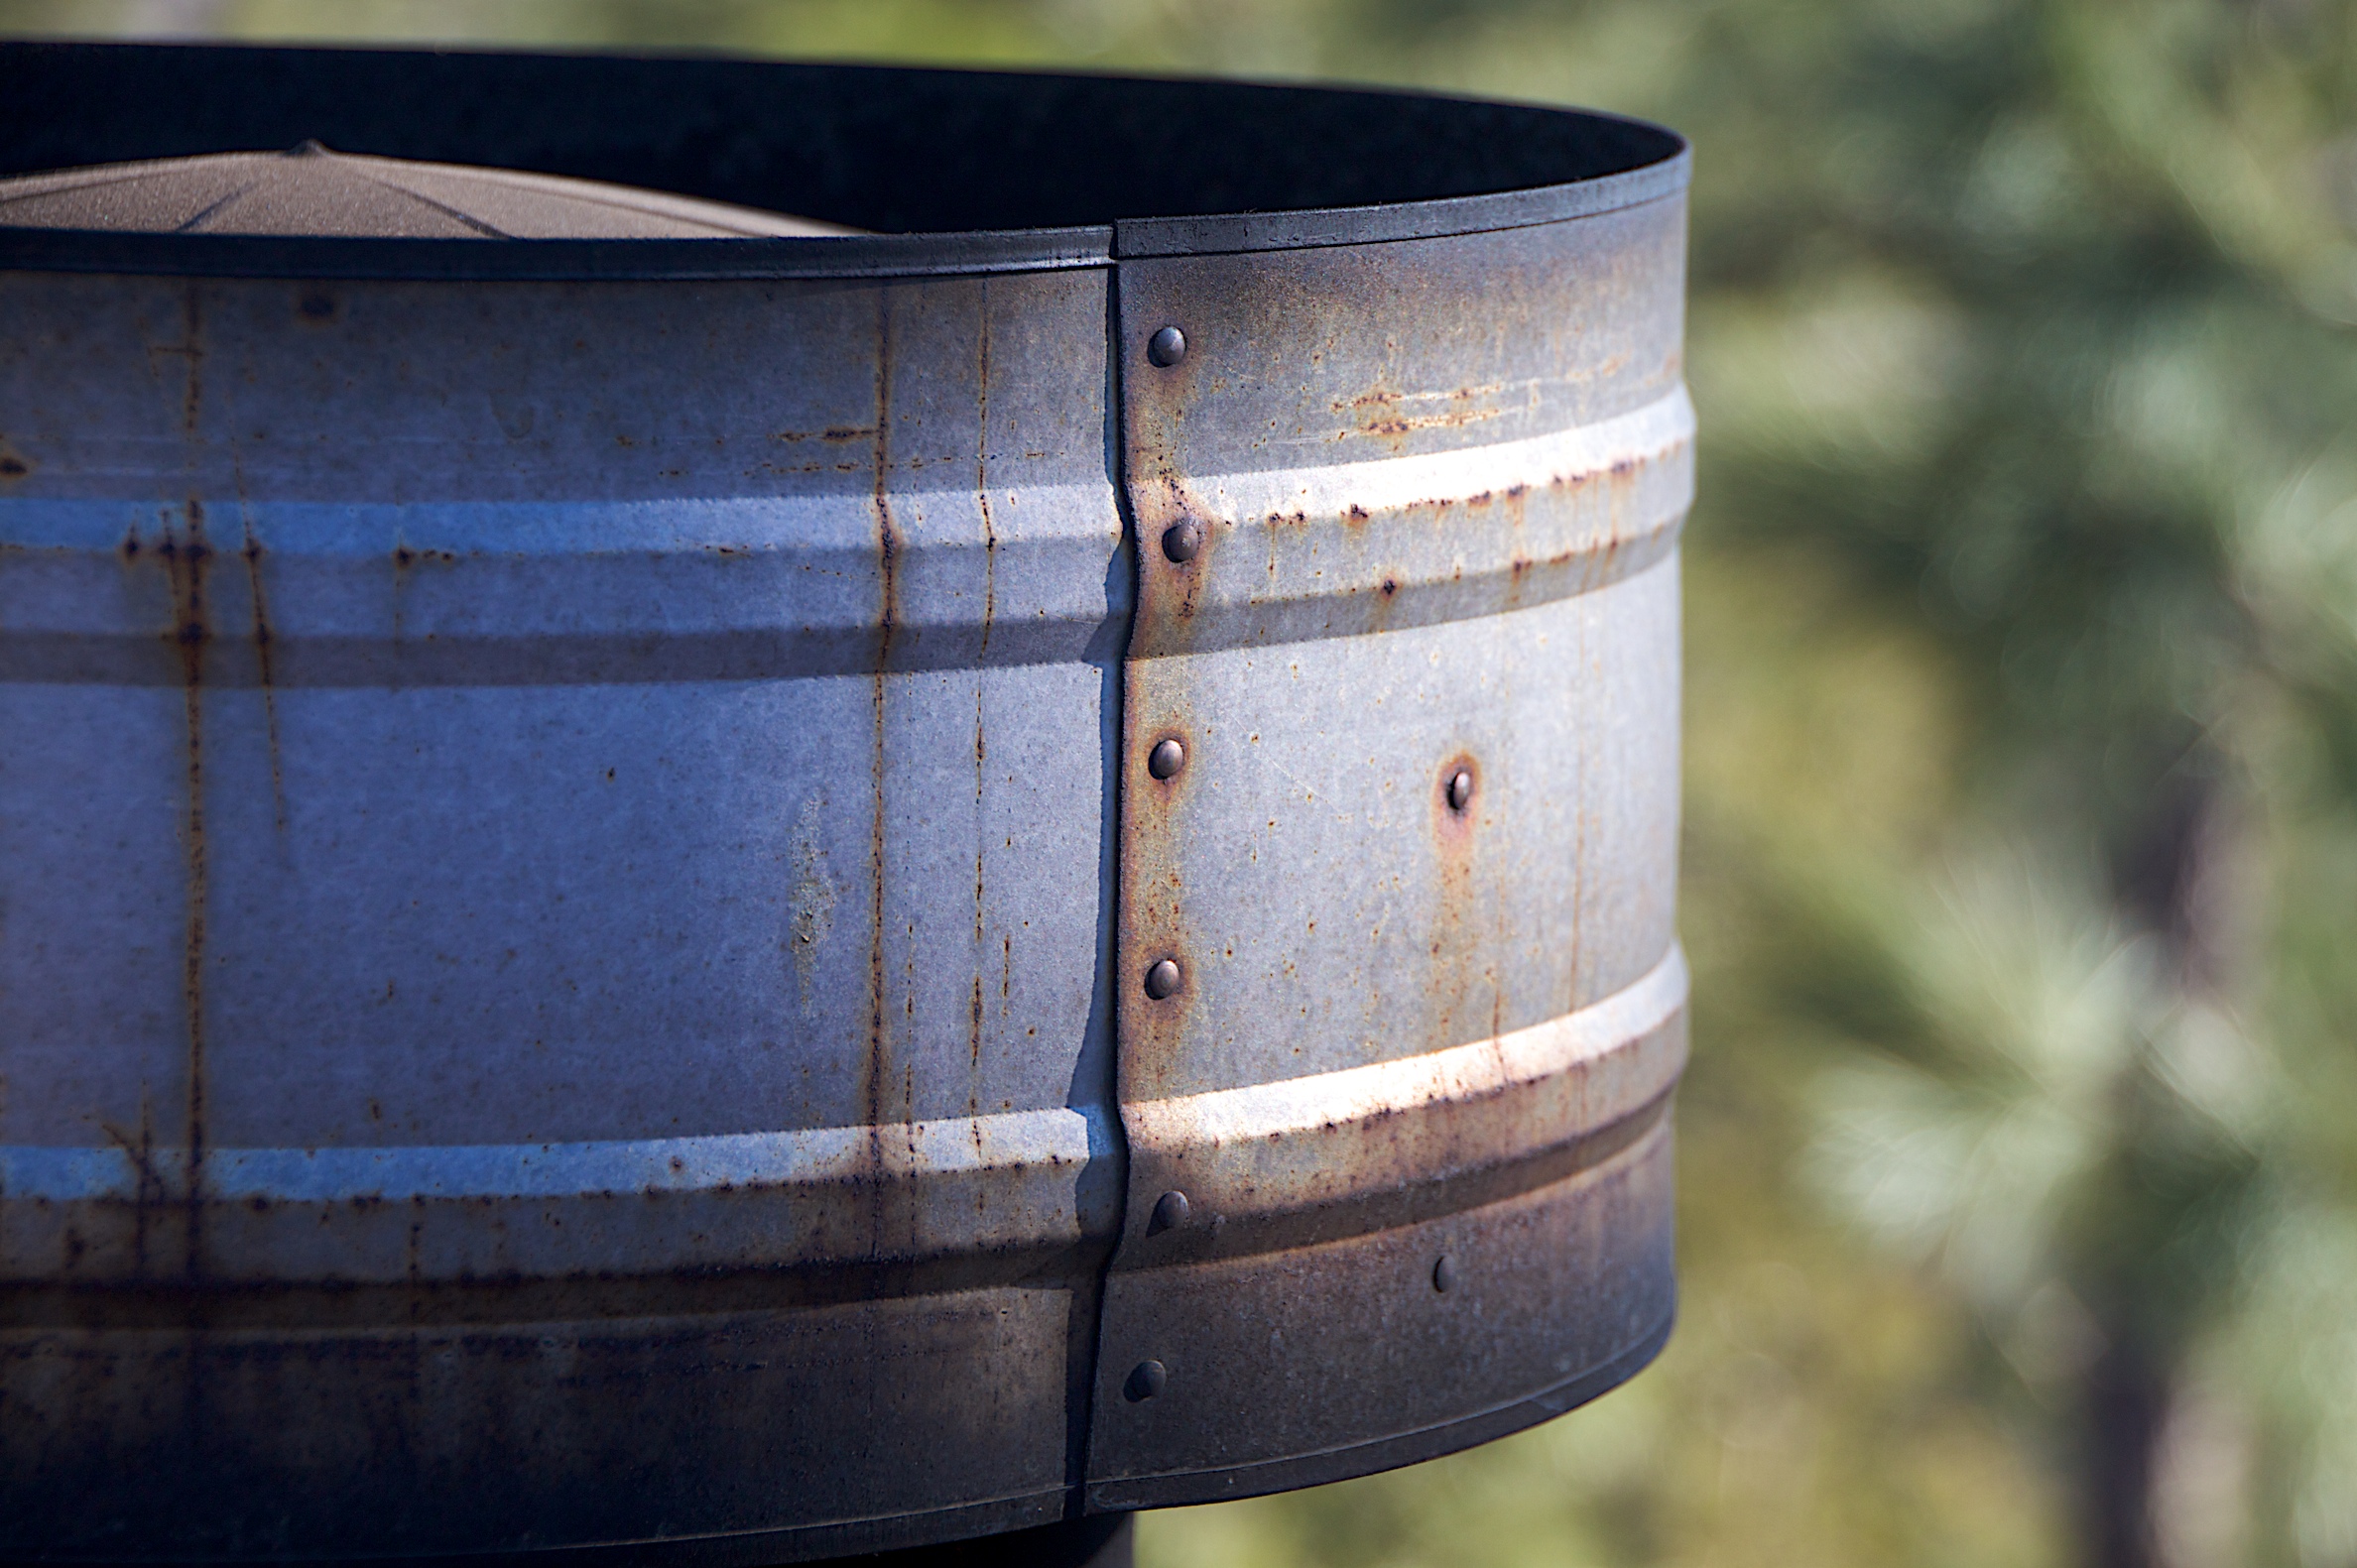
wood, photography, wheel, barrel, shape, man made object